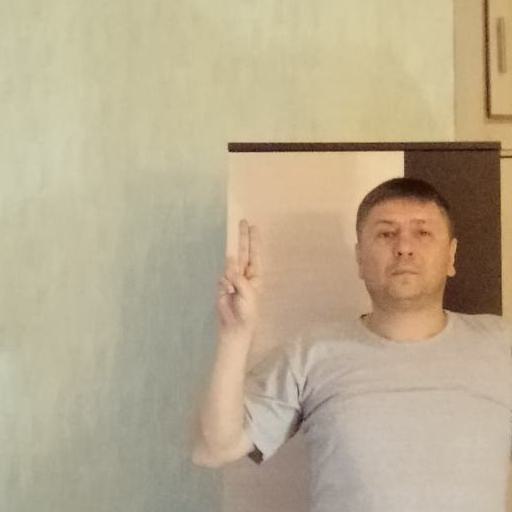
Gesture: two_up